One Hundred Views of New Tokyo

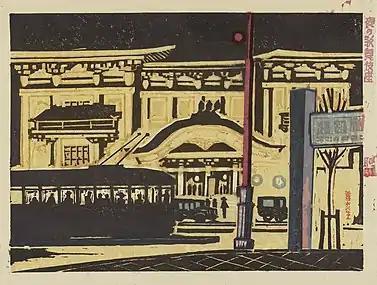
Fujimori Shizuo's "Kabuki Theater"

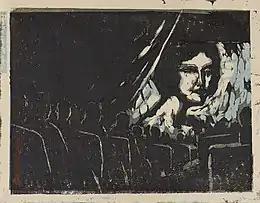
Kōshirō Onchi, "Movie theater"

One Hundred Views of New Tokyo ("新東京百景, Shin Tōkyō Hyakkei") was a series of woodblock prints created from 1928 to 1932 by eight artists of the sōsaku hanga "creative print" movement.